Harar

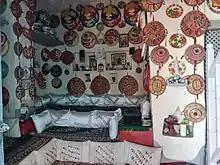
The Harari Cultural House (Gey Gar)

Due to the oppressive emir in Harar the Harari opposition requested Egypt intervene to liberate the people in the region. In October 1878, Muhammad Rauf Pasha led a well armed Egyptian force of 1,200 men into the interior of eastern Ethiopia and without encountering any opposition, seized Harar on 11 October 1875. A few days later, Emir Muhammad was murdered by an Egyptian bashi-bazouk while leading evening prayers, his relatives then fled to the countryside to seek refuge among the neighboring Oromos.